Third Anglo-Dutch War

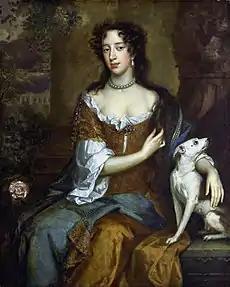
An informal portrait of Mary. She has a long handsome face, dark eyes and black hair. Her hair, her brown satin dress and plain linen undergarment are in fashionable disarray. She clasps a white dog.

England provided two-thirds of an Anglo-French fleet of 98 "great ships and frigates", whose role was to gain control of Dutch waters, land an expeditionary force and attack its shipping. Parliament generally approved naval expenditure, seen as protecting English trade, but refused to fund land forces. The British brigade was largely composed of Dumbarton's, a mercenary unit in French service since 1631, and very few members saw service before the war ended.